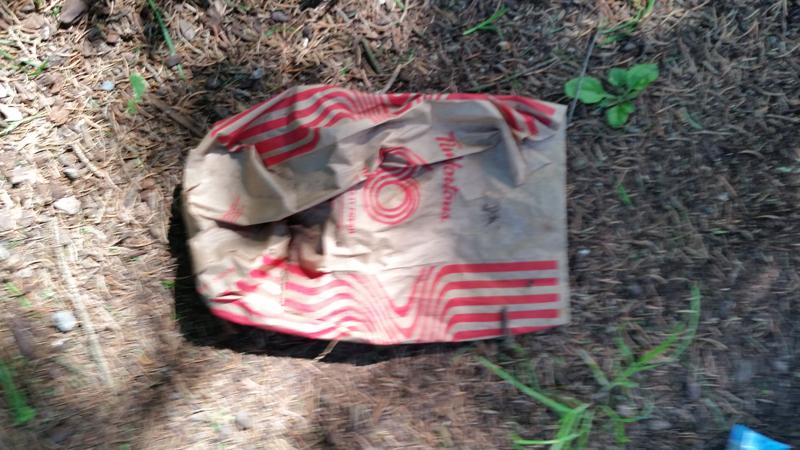
Waste category: trash